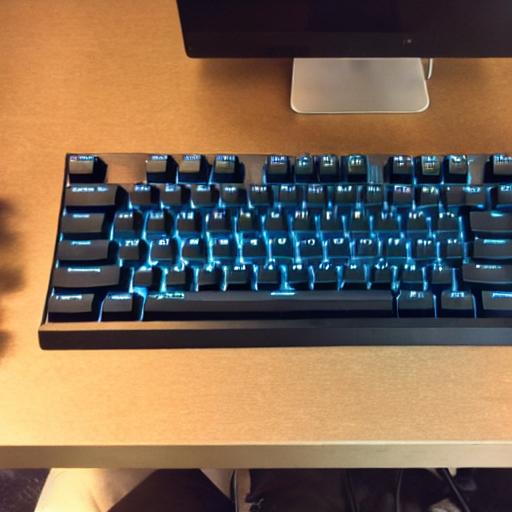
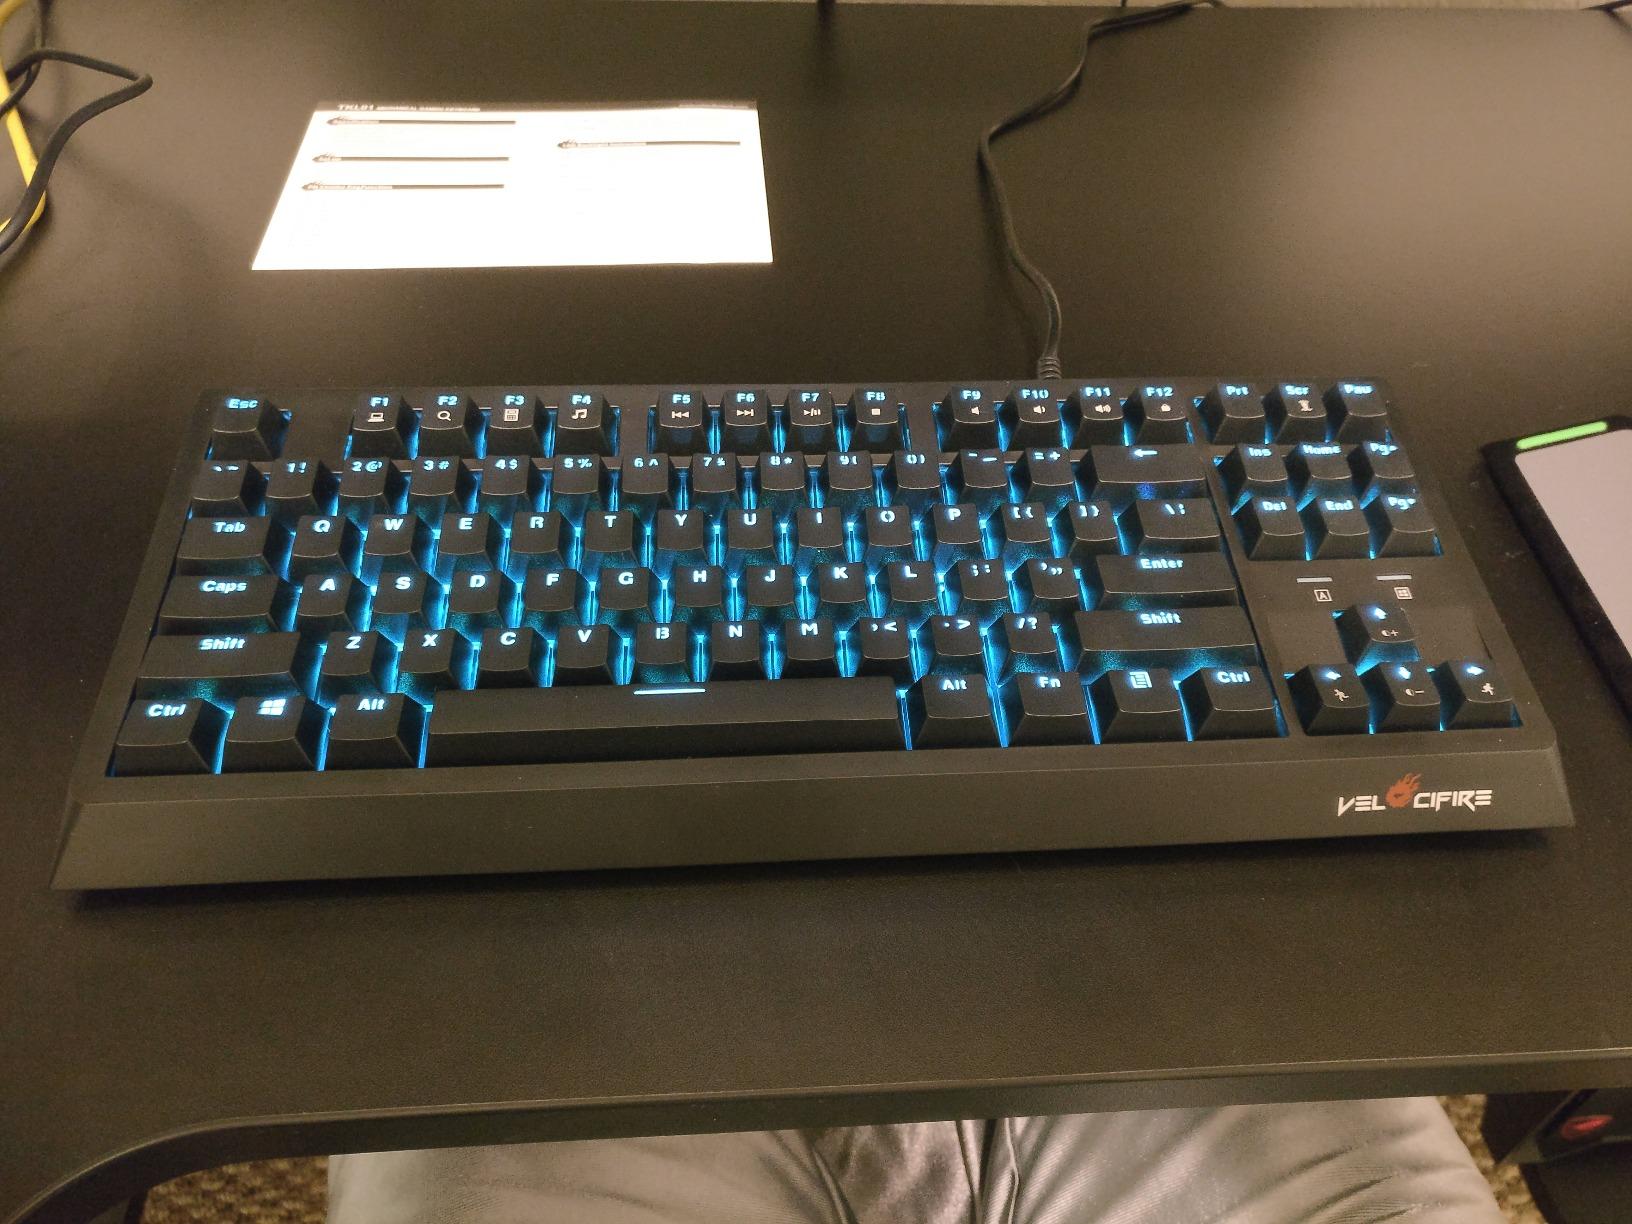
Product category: keyboard
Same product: no